Marvin Kaye

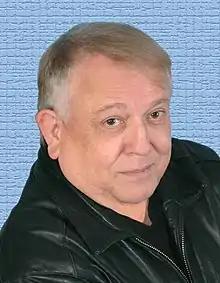
Marvin Kaye

Marvin Nathan Kaye (March 10, 1938 – May 13, 2021) was an American mystery, fantasy, science fiction, horror author, anthologist, and editor. He was also a magician and theater actor. Kaye was a World Fantasy Award winner and served as co-publisher and editor of "Weird Tales" Magazine.